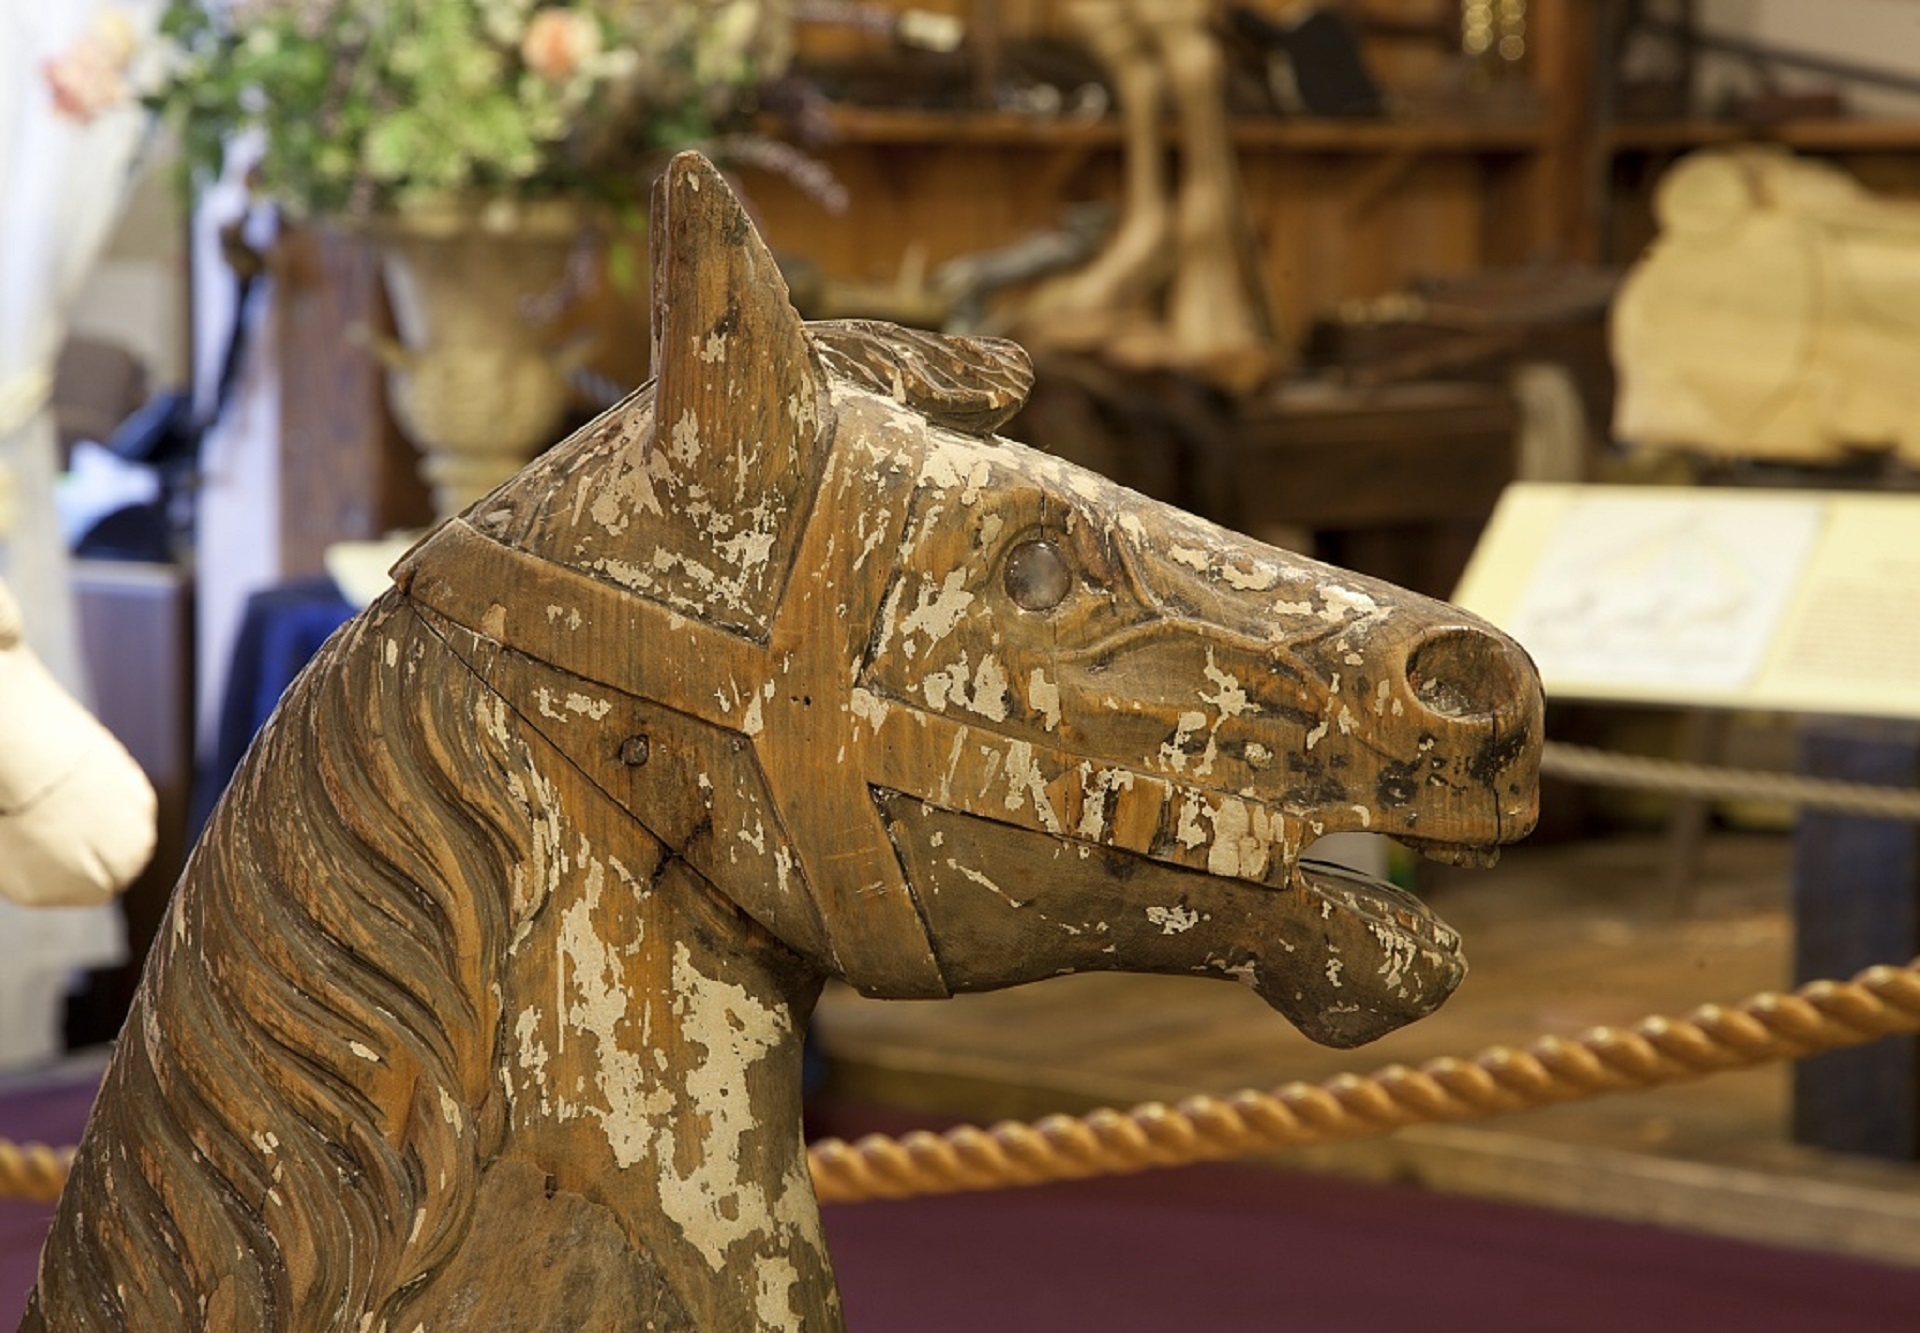
wood, vintage, retro, statue, horse, carousel, bare, childhood, sculpture, art, fun, temple, wooden, nostalgic, unfinished, carving, merry go round